IBM 709

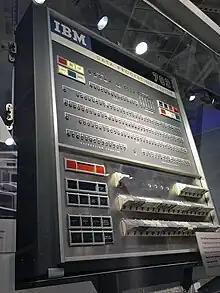
IBM 709 front panel at the Computer History Museum

The IBM 709 is a computer system that was announced by IBM in January 1957 and first installed during August 1958. The 709 was an improved version of its predecessor, the IBM 704, and was the third of the IBM 700/7000 series of scientific computers. The improvements included overlapped input/output, indirect addressing, and three "convert" instructions which provided support for decimal arithmetic, leading zero suppression, and several other operations. The 709 had 32,768 words of 36-bit magnetic-core memory and could execute 42,000 add or subtract instructions per second. It could multiply two 36-bit integers at a rate of 5000 per second.